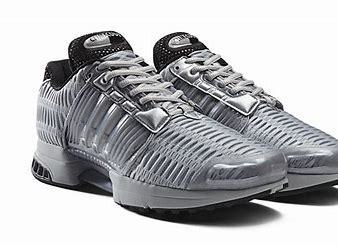
Brand: adidas
Model: Climacool